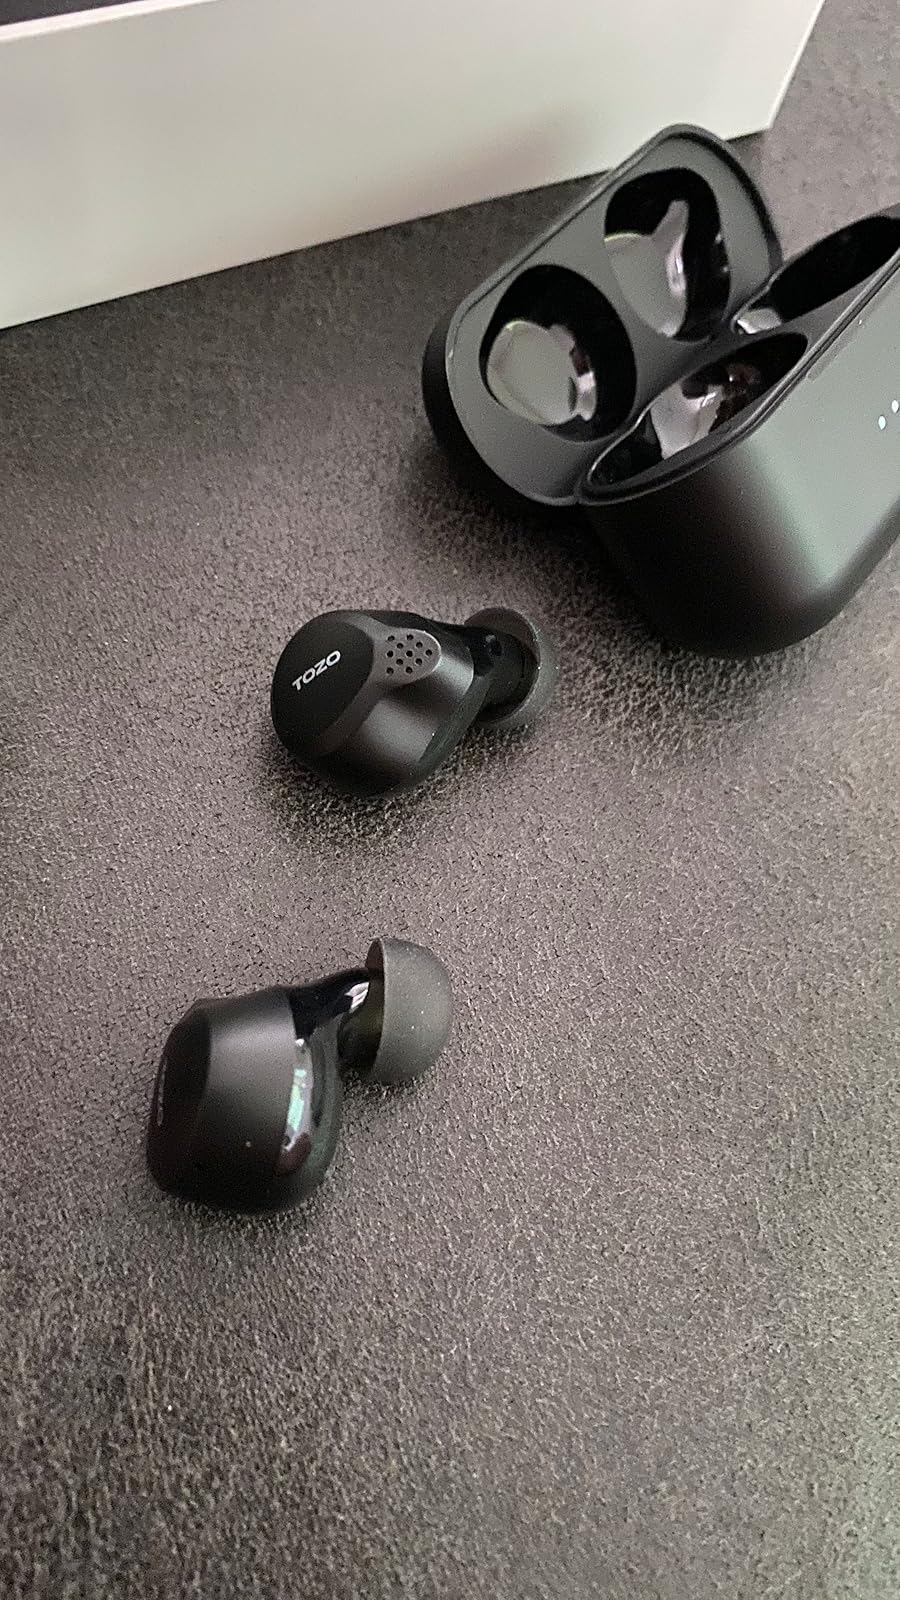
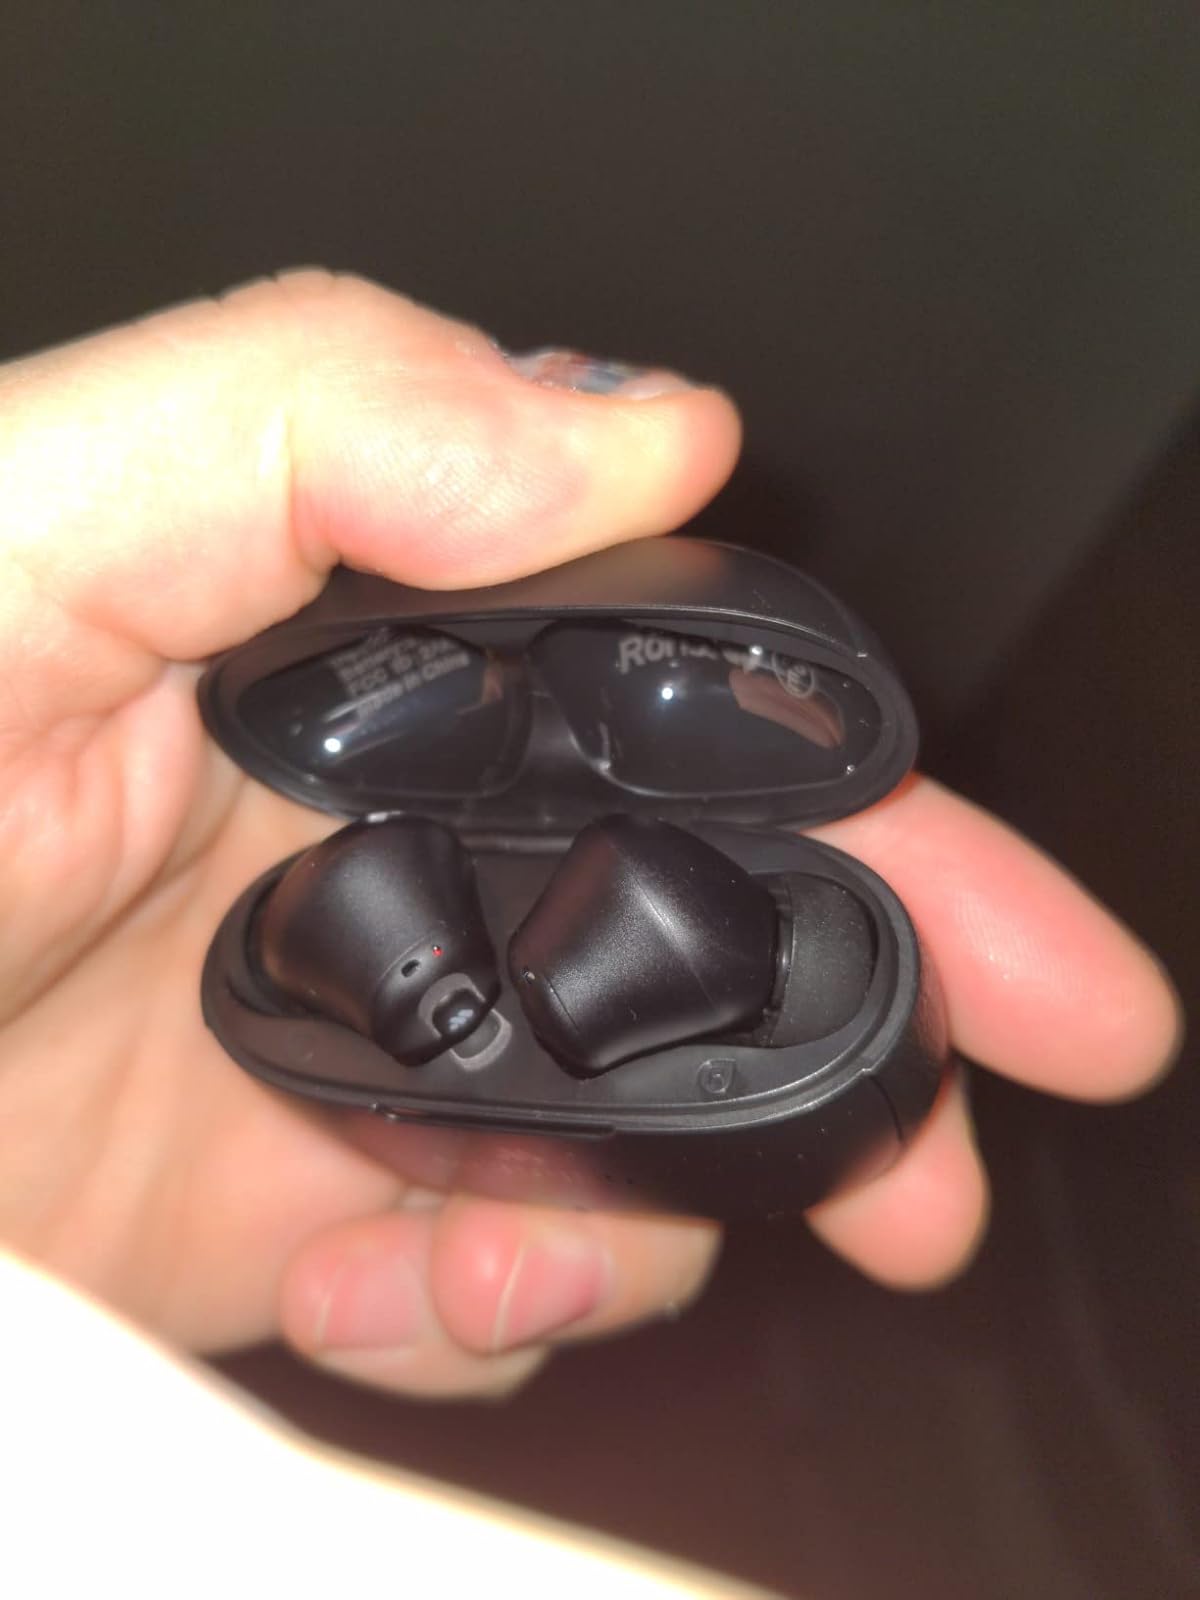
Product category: earbuds
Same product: no